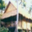
Label: house